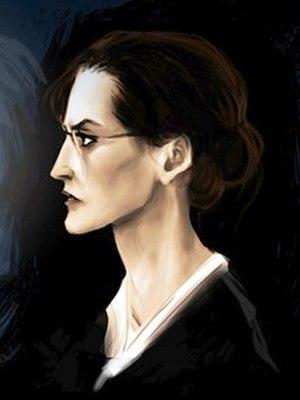
Minerva McGonagall (profil).
Minerva McGonagall est un personnage fictif créé par la romancière britannique J. K. Rowling. Il apparaît principalement dans la série romanesque Harry Potter et dans ses adaptations cinématographiques, ainsi que dans la série de films Les Animaux fantastiques.